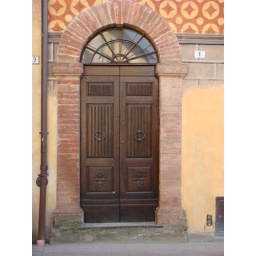
040 New doors in old building were the thing